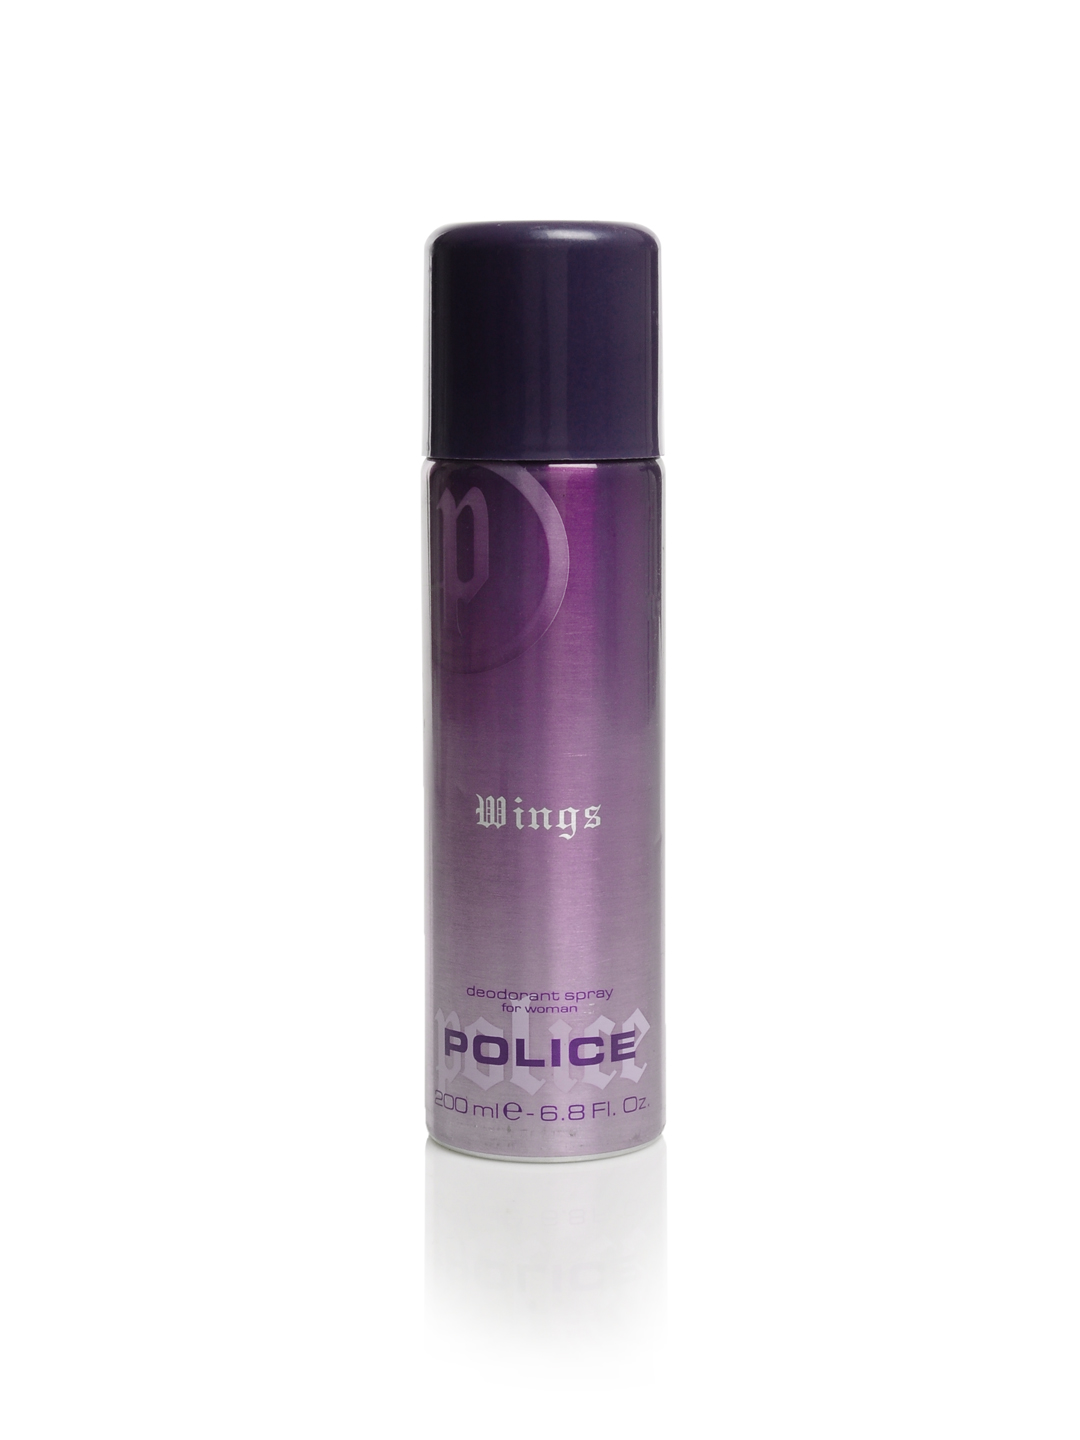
Police Women Wings Deo
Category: Personal Care / Fragrance / Deodorant
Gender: Women
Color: Purple
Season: Spring 2017
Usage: Casual